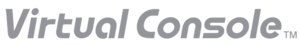
La Console virtuelle est une plate-forme virtuelle qui permet d'acheter et de télécharger des jeux vidéo et divers logiciels, disponible sur la console Wii de Nintendo.